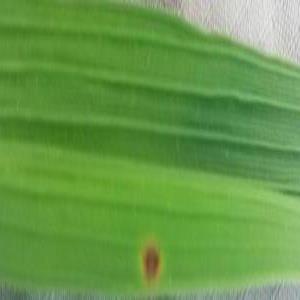
Disease: Brownspot